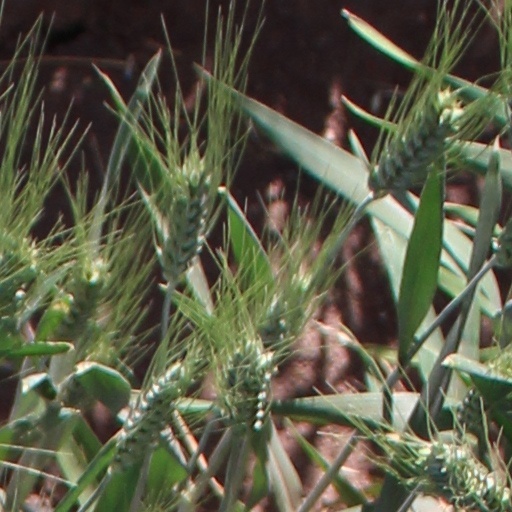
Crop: wheat